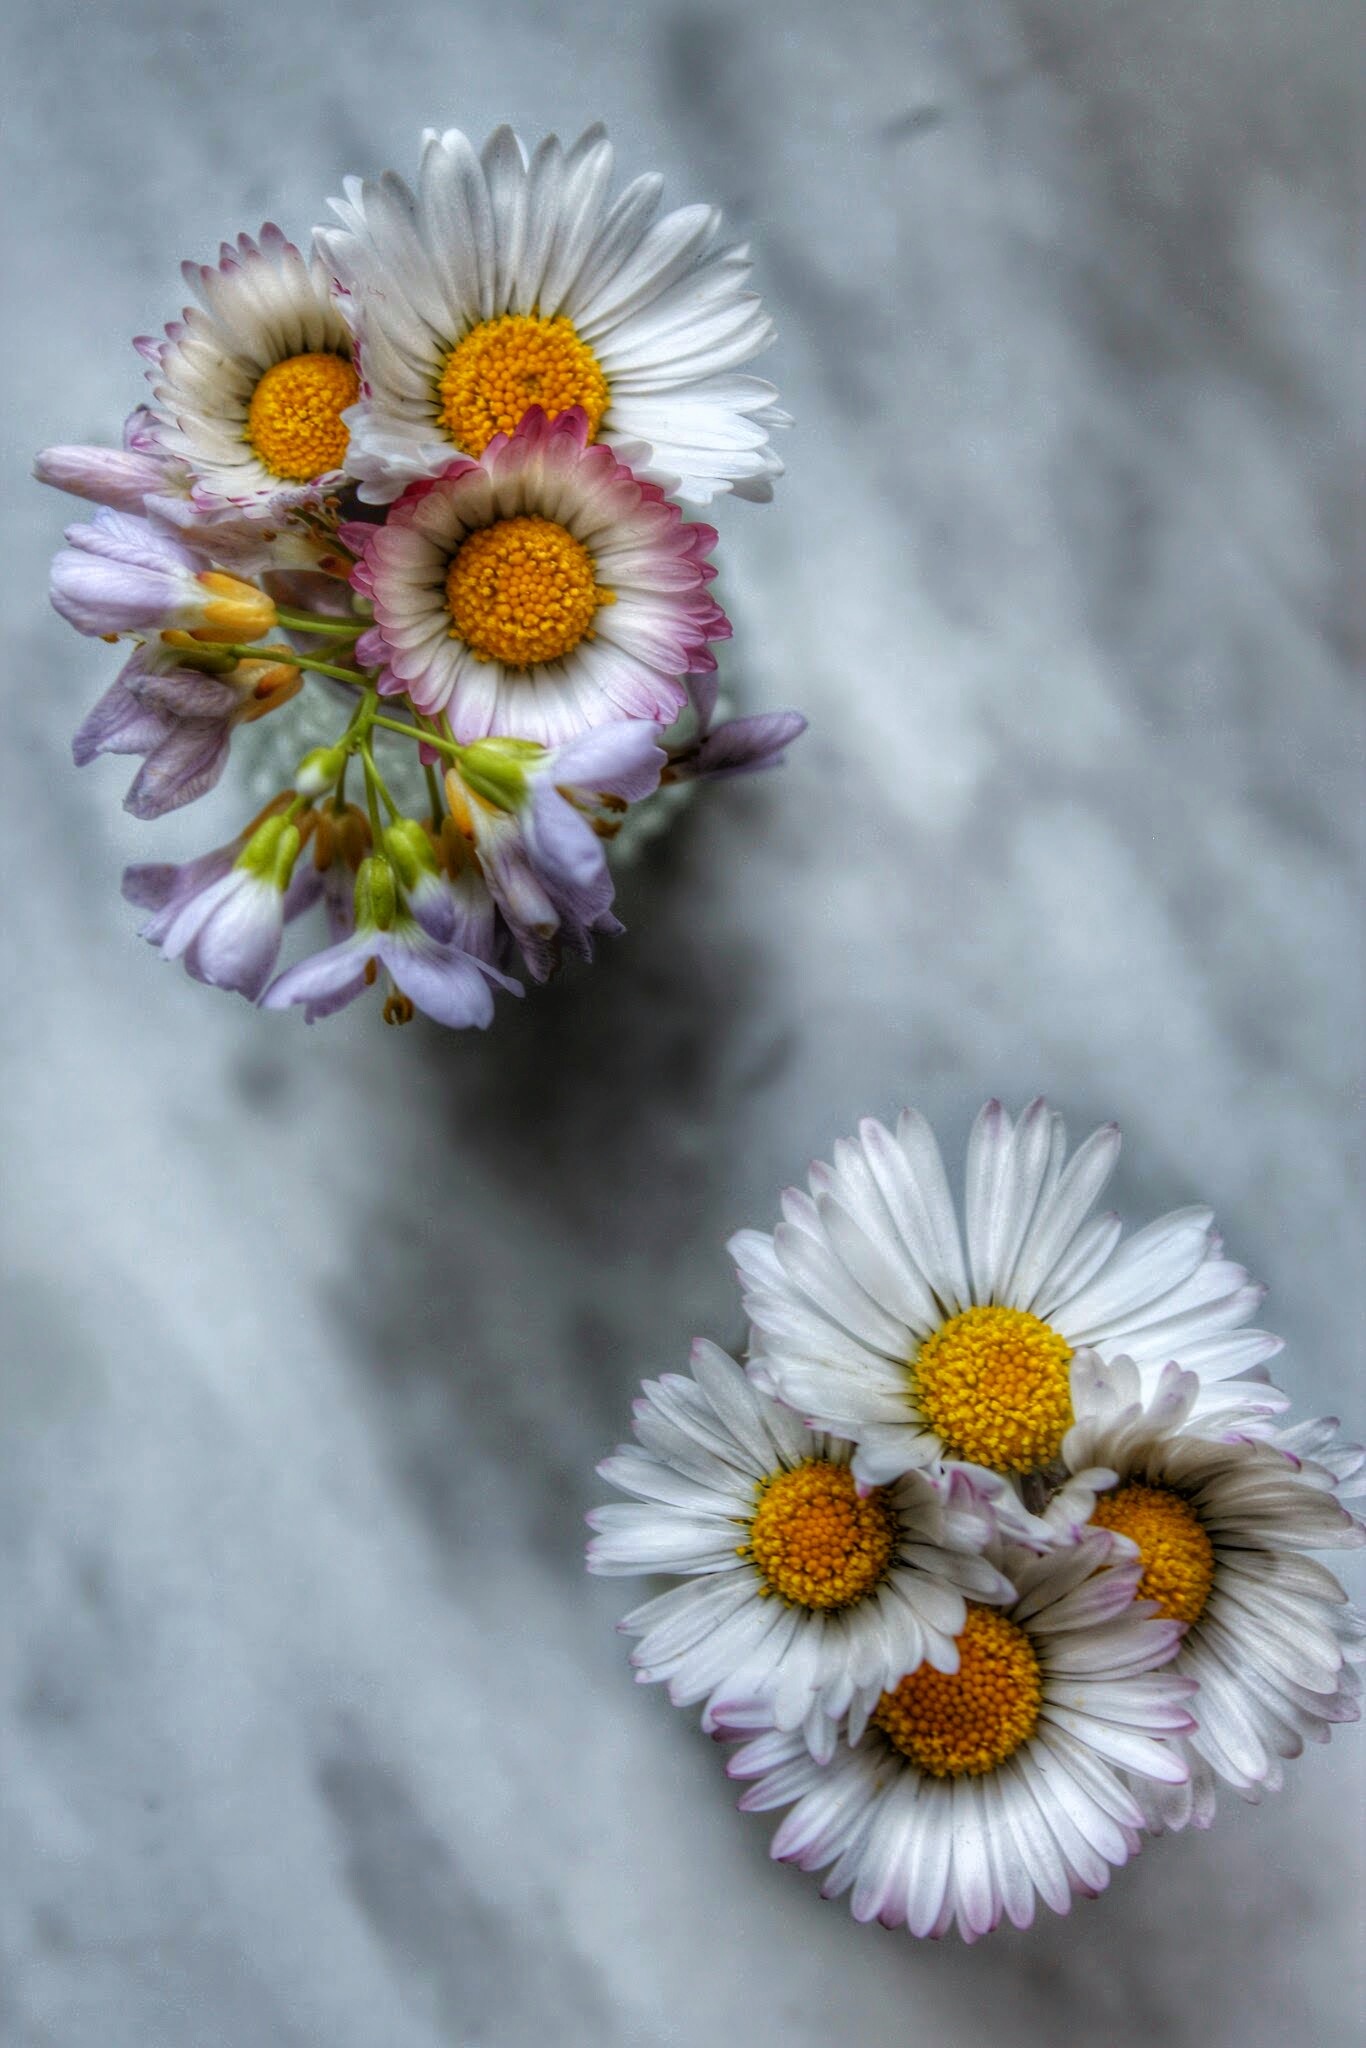
flower, nature, flora, plant, daisy, close up, yellow, macro photography, botany, land plant, petal, flower bouquet, daisy family, leaf, blossom, floristry, flowering plant, wildflower, oxeye daisy